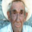
Label: man